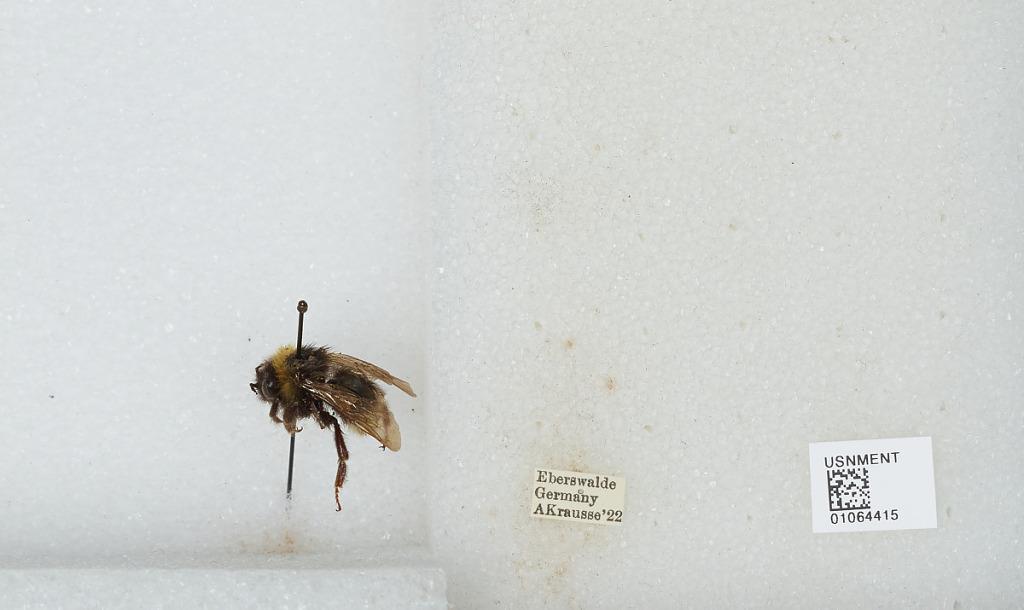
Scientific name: Bombus sp.
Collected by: A. Krausse
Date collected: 1922--
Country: Germany
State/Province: Brandenburg
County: Barnim
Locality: Eberswalde
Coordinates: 52.8356, 13.8182